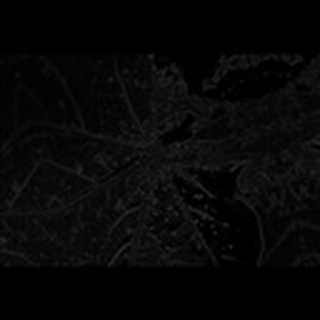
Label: cotton_aphids